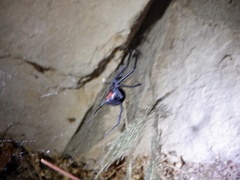
Species: Lactrodectus_hesperus